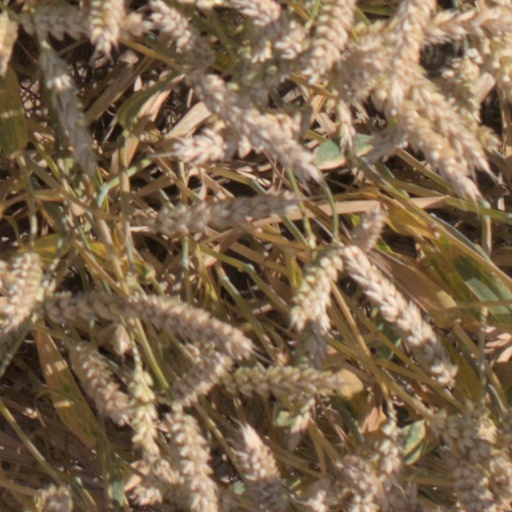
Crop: wheat